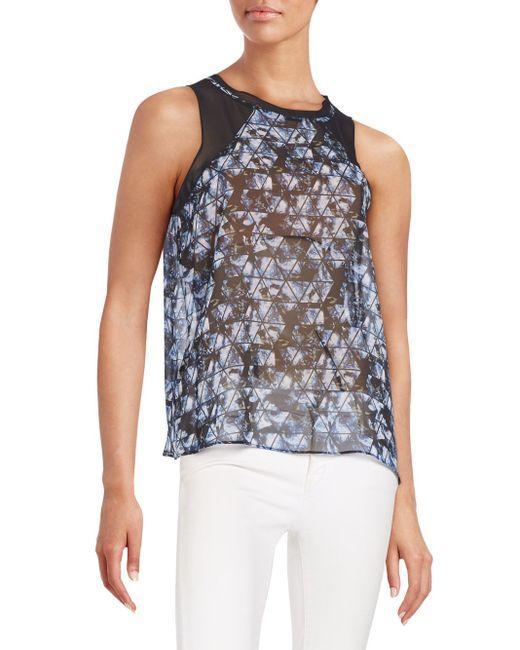
Graues Damen-Tanktop mit Blumenapplikation